Describe the emotion expressed in this image:  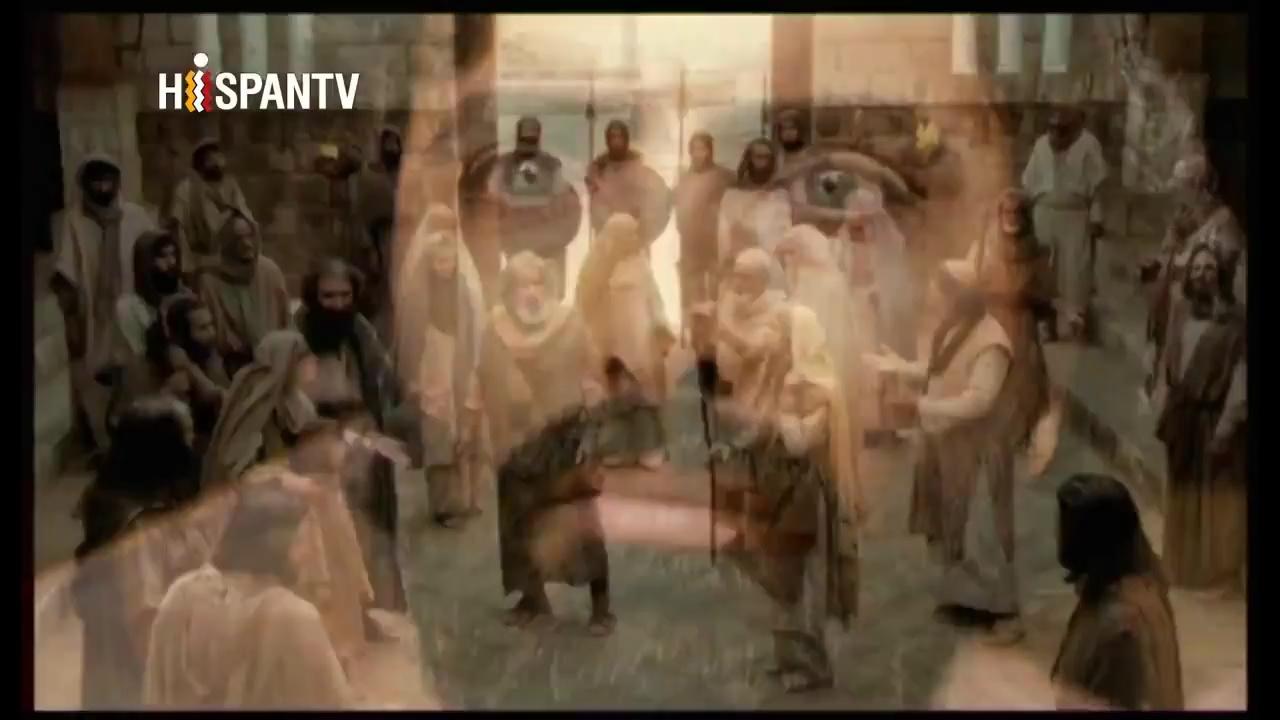
This person displays Suffering, valence and arousal with low intensity.